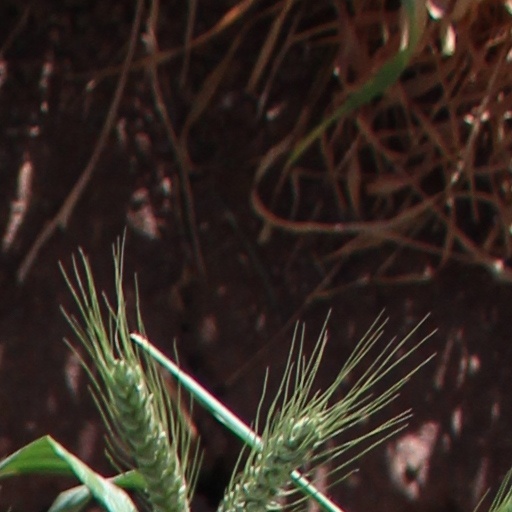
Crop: wheat